Istanbul Metro

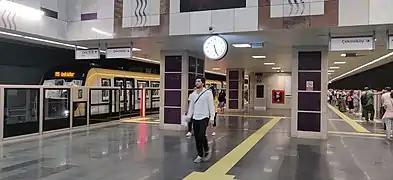
Üsküdar metro station on the M5 line

The Metro operates from 06:00 AM to 12 AM every 6–12 minutes, except for the M8 line, which temporarily operates from 06:00 AM to 23:00 PM. During peak hours, the intervals could be reduced to 3 to 4 minutes.